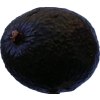
Label: black_avocado